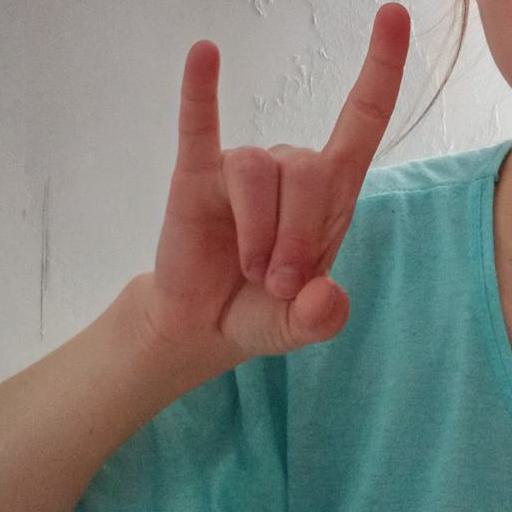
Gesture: rock